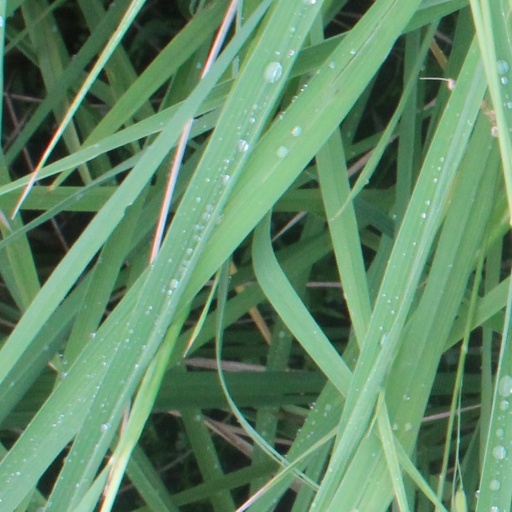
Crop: rice